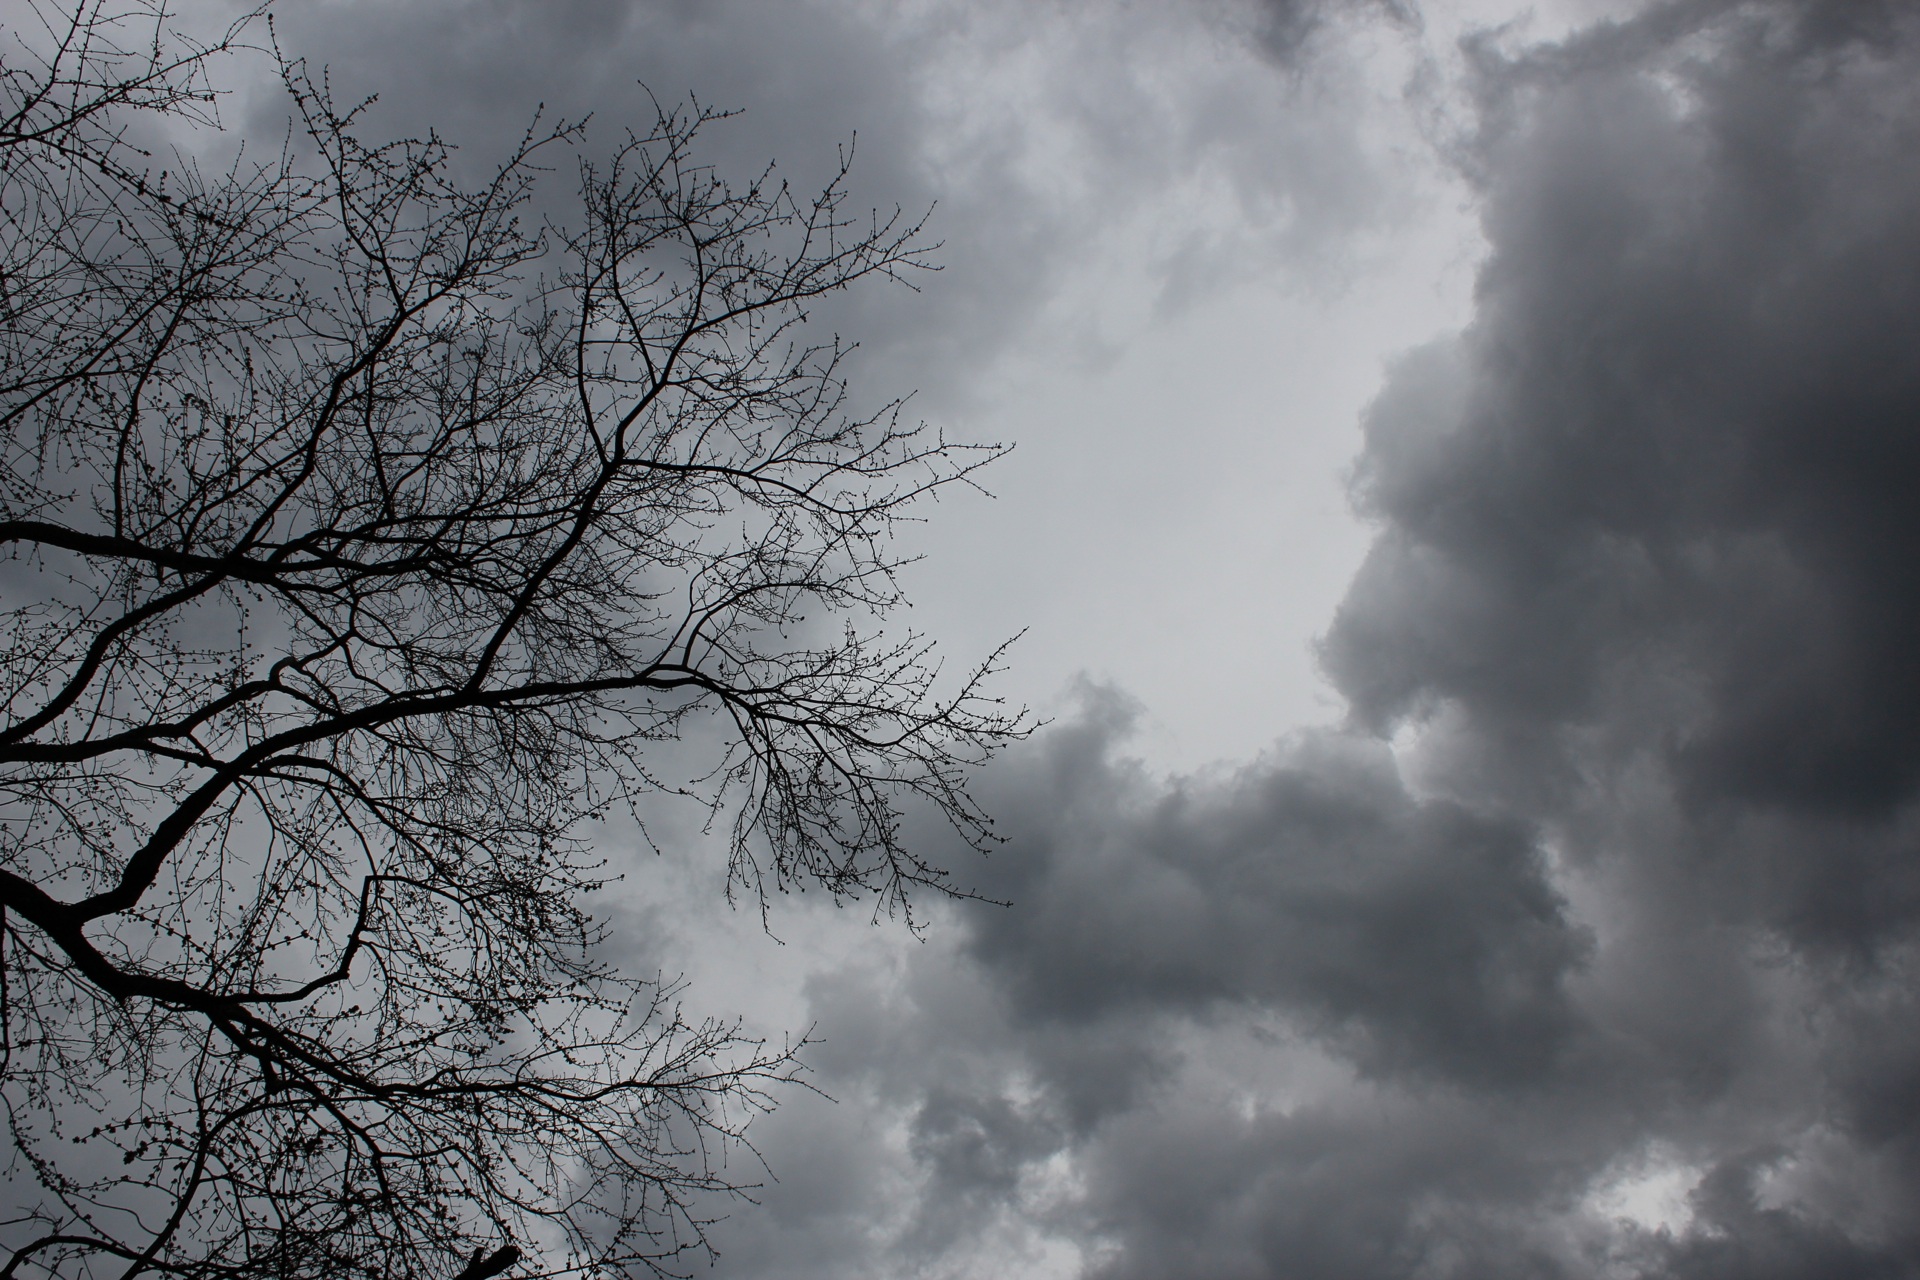
landscape, tree, nature, outdoor, branch, silhouette, cloud, black and white, sky, sunlight, atmosphere, spooky, dark, environment, natural, scenery, weather, storm, cumulus, black, monochrome, season, clouds, meteorological phenomenon, monochrome photography, atmospheric phenomenon